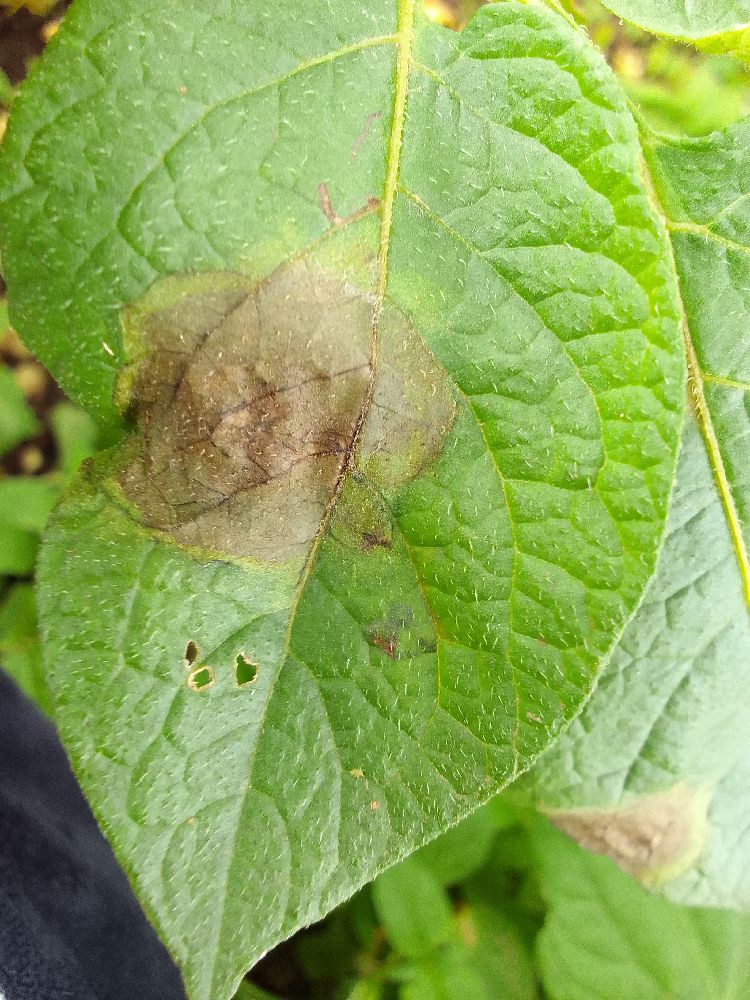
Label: Late blight